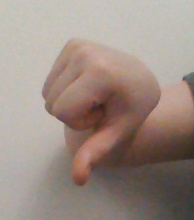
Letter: waw